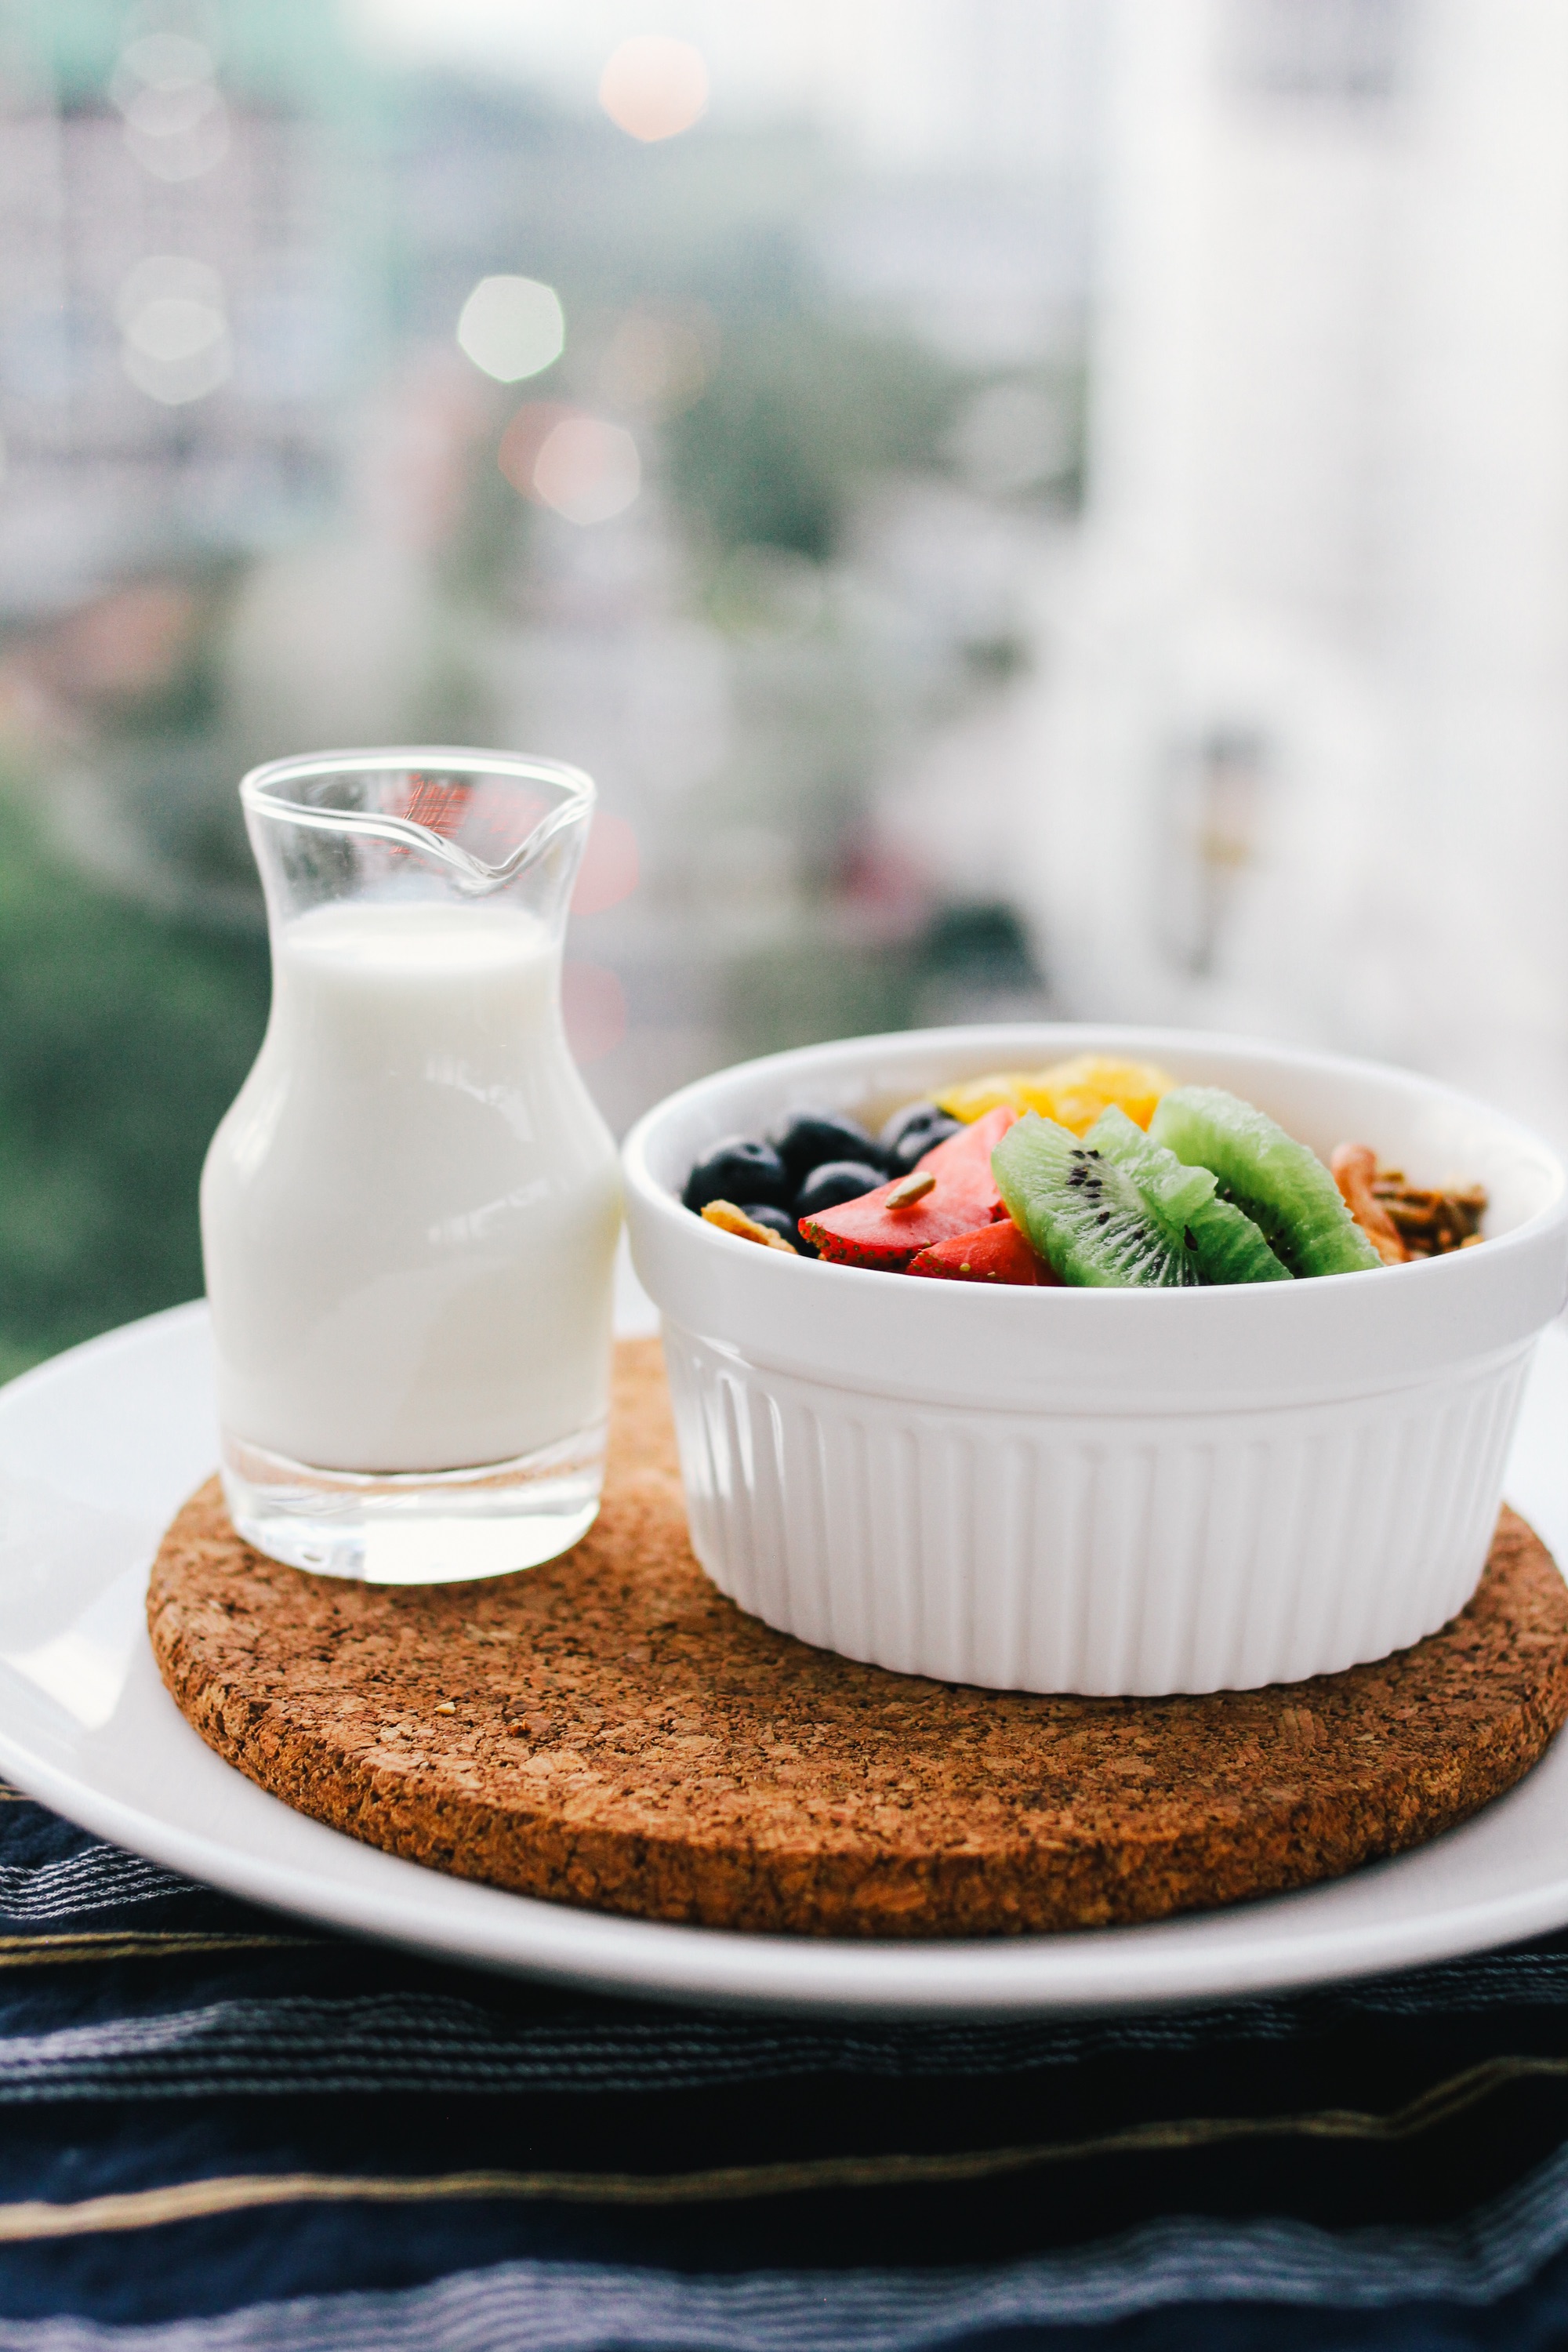
fruit, bowl, dish, meal, food, produce, vegetable, breakfast, milk, dessert, flavor